Case Closed season 2

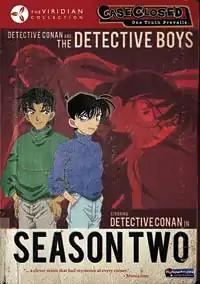
The Viridian edition of the second season DVD boxset of the series "Case Closed" released by Funimation Entertainment

The second season of the "Case Closed" anime was directed by Kenji Kodama and produced by TMS-Kyokuichi and Yomiuri Telecasting Corporation. The series is based on Gosho Aoyama's "Case Closed" manga series. In Japan, the series is titled but was changed due to legal issues with the title "Detective Conan". The episodes' plot continues Jimmy Kudo's life as a young child named Conan Edogawa. The episodes features a temporary return of Jimmy Kudo.